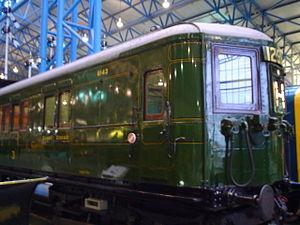
Le National Railway Museum, est un musée ferroviaire situé à York, il fait partie du groupement des musées des sciences et de l'industrie de Grande-Bretagne. Le musée est ouvert depuis 1975, en regroupant dans un même endroit différentes collections de matériel roulant préservé dès le XIXᵉ siècle.